Nokia N900

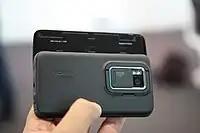
The 5-megapixel camera on the back of the Nokia N900. The hatch is open. The tilt stand is seen surrounding the camera.

The 5-megapixel back camera has an autofocus feature, dual LED flash, 4:3 and 16:9 aspect ratio options, and 3× digital zoom. The focal length of this camera is 5.2 mm, the aperture is f/2.8, and the focus range is 10 cm to infinity. It is capable of video recording at up to 848 × 480 pixels at 25 fps. The lens, while not in use, is protected by a sliding hatch. Opening the hatch launches the camera application. Although the 0.3-megapixel front camera is capable of video recording at up to 640 × 480 pixels and pre-production units could be used for video calls over IP using Google Talk, the retail version was delivered without any software enabling video calling or video chatting. In update PR1.2 OTA (over-the-air) Skype video calling was added, enabling the fascia camera. With some software updates the phone becomes capable of play/record/stream 720p video.